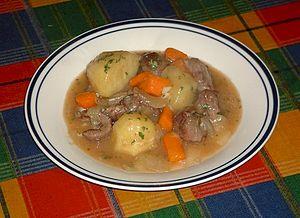
La potée désigne un type de préparation culinaire dont le nom vient du pot en terre dans lequel on la faisait cuire à l'origine. On désigne généralement par potée un mélange de viande ou de charcuterie, de légumes et de pommes de terre, cuit dans le bouillon qui est absorbé par les ingrédients. Le plat est traditionnellement cuit à feu doux pendant plusieurs heures dans une cocotte par exemple et servi en plat unique.
La culture de l'Irlande, pays insulaire de l'Europe de l'Ouest, désigne d'abord les pratiques culturelles observables de ses habitants.
L’Irish stew en anglais ou stobhach Gaelach en irlandais est une spécialité irlandaise à base de viande d’agneau, servie avec des pommes de terre, des oignons et des carottes. Il s’agit d’une potée, historiquement à base de viande de mouton. Elle est actuellement plutôt composée d'agneau ou de bœuf, et est accompagnée d'une sauce à base de Guinness ou d'une autre bière irlandaise. Ce plat économique est servi dans tous les gastropubs et considéré comme le plat national irlandais. C'est un plat traditionnel pour la fête de la Saint-Patrick. Il est généralement servi avec une bière irlandaise, le plus souvent la même que celle qui a servi à la confection de la sauce.